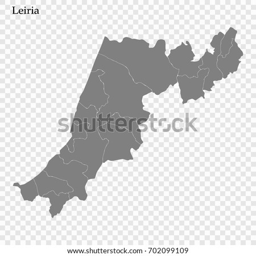
high quality map is a district with borders of the municipalities